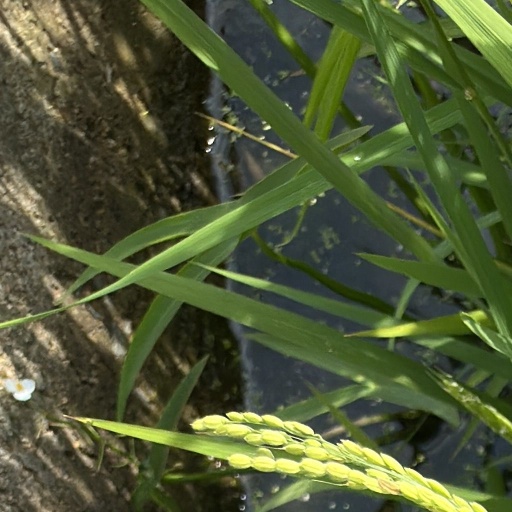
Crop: rice